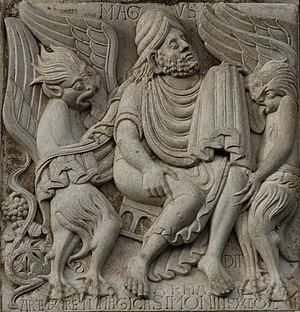
Relief de la porte Miègeville de la basilique Saint-Sernin de Toulouse. Le relief représente Simon le magicien, deux démons et la naissance de la vigne.
Simon le Magicien ou Simon le Mage ou Simon de Samarie, né à Gitton en Samarie et mort probablement à Rome au Iᵉʳ siècle, est un mage et chrétien gnostique, considéré comme hérétique par l’Église.
La porte Miègeville de la basilique Saint-Sernin de Toulouse se situe au sud de sa nef, et elle est tournée vers la rue du Taur. Il s'agit de la porte la plus empruntée de la basilique ainsi que de la seule à posséder un tympan sculpté.